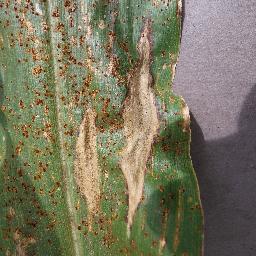
Label: Corn_(Maize)___Northern_Leaf_Blight